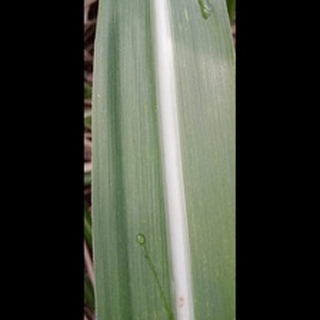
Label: healthy_sugarcane